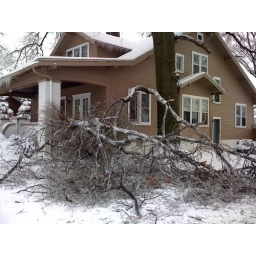
I was standing in front of the window when this one fell